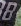
Number: 8